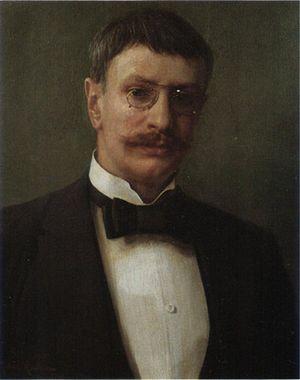
Johan Krouthén est un peintre suédois. Il a rompu avec les traditions de l'Académie suédoise, se tournant vers le Réalisme et l'Idéalisme. Immédiatement après ses études, il passa quelques mois à Paris et au Danemark où il fit partie des peintres de Skagen. De retour en Suède, il peint des jardins et des portraits de personnes locales.